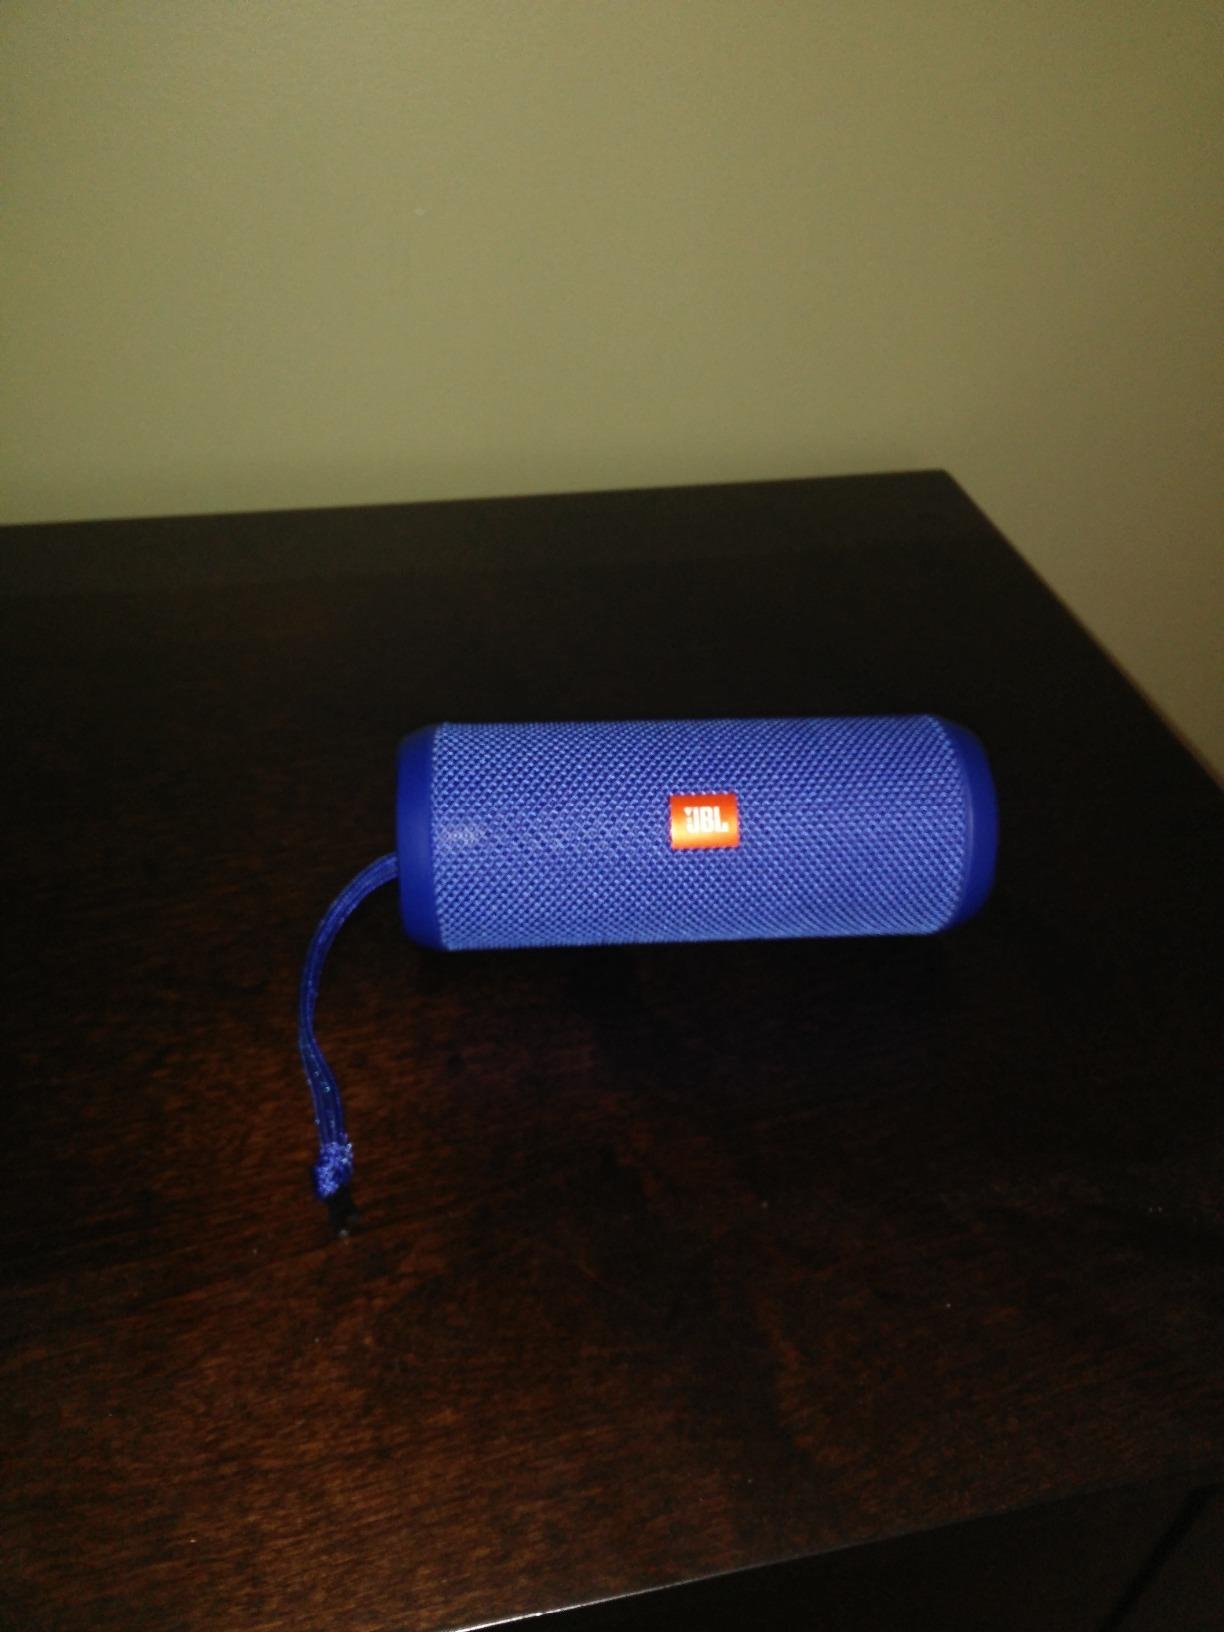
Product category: speaker
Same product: yes